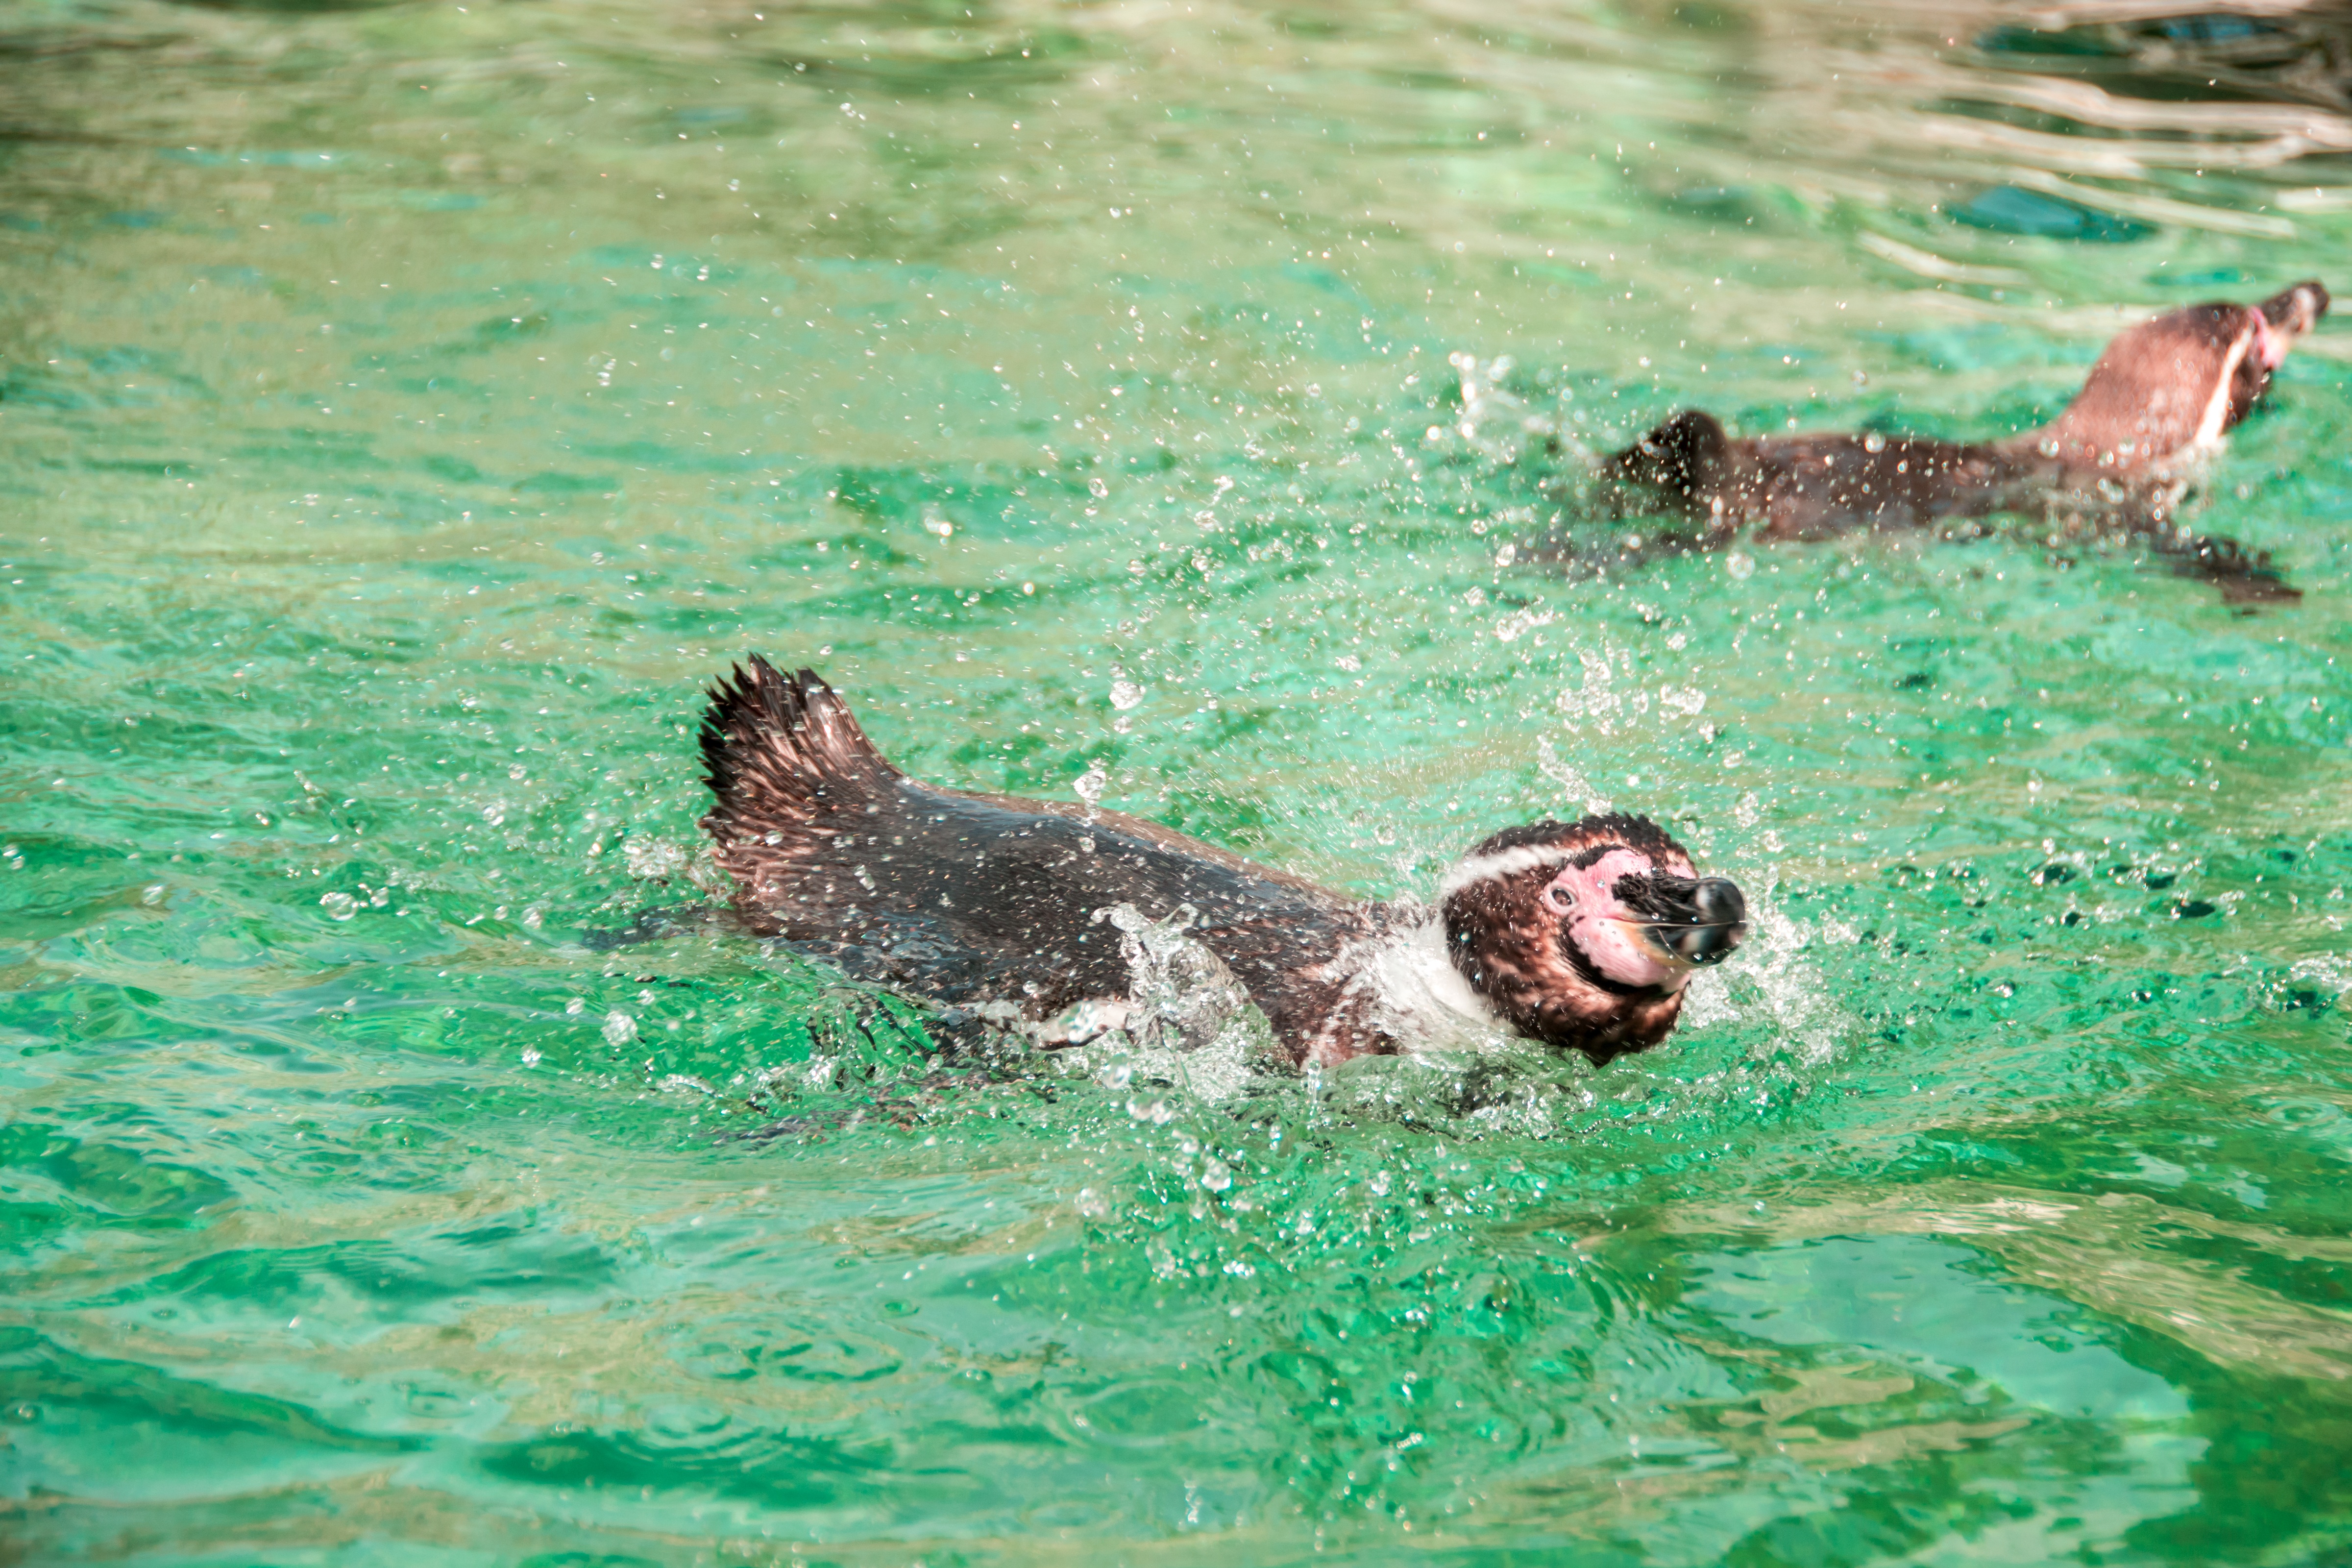
sea, water, bird, sweet, animal, cute, diving, wildlife, underwater, swim, zoo, fur, young, relax, small, mammal, blue, rest, penguin, swimming, plumage, transparent, family, vertebrate, motif, creature, waterfowl, species, curious, otter, animal world, wildlife photography, animal portrait, recovered, meeresbewohner, sure, harbor seal, aquatic animal, young animals, water creature, sea animals, marine mammal